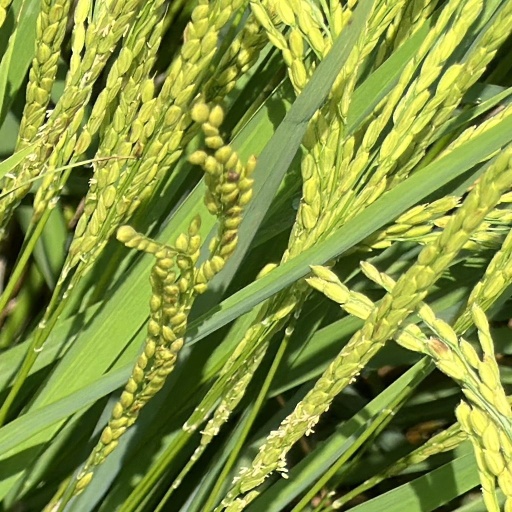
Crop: rice